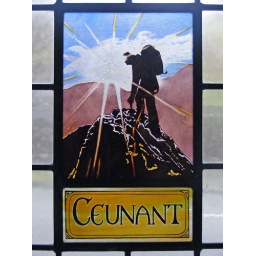
beautiful stained glass window of 'Tyn Lon', Ceunant mountaineering club base in Llanberis, Wales